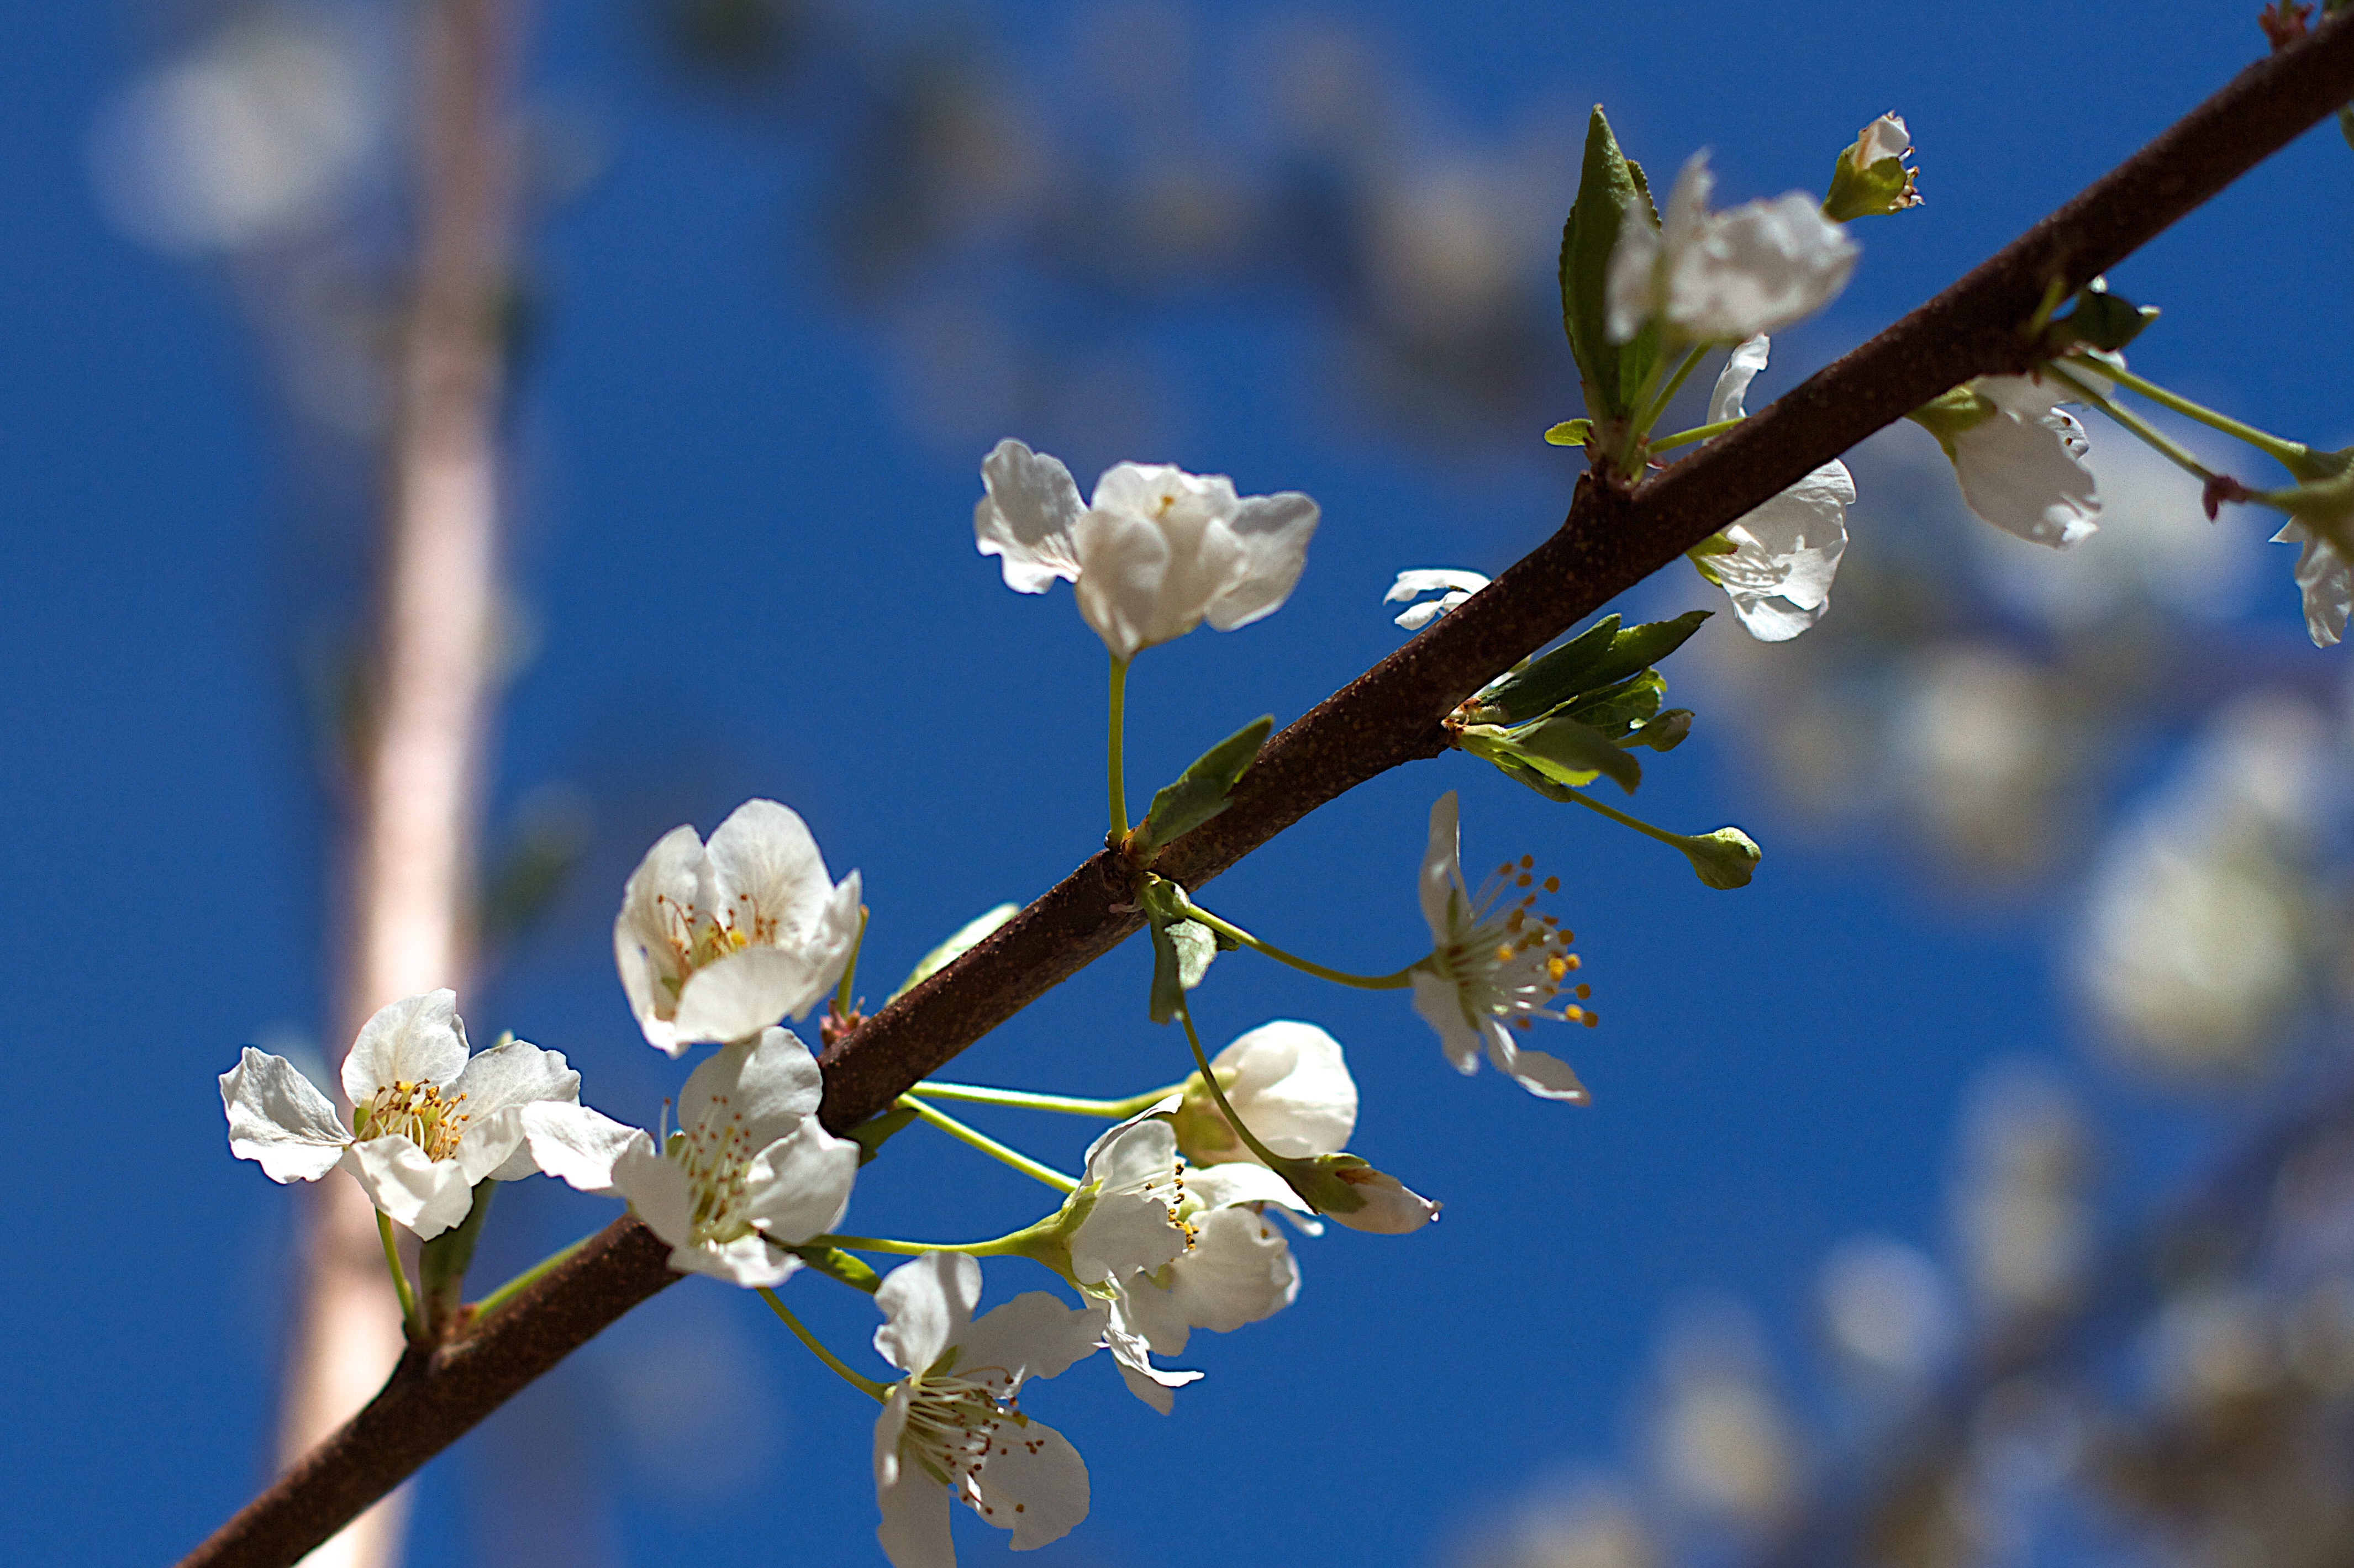
tree, nature, branch, blossom, plant, fruit, flower, food, spring, produce, botany, flora, season, twig, close up, shrub, macro photography, flowering plant, plant stem, land plant